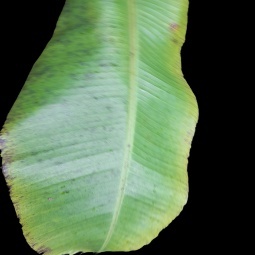
Label: Healthy